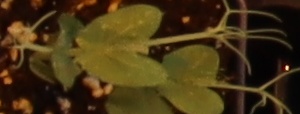
Label: Field Pea